Describe the emotion expressed in this image:  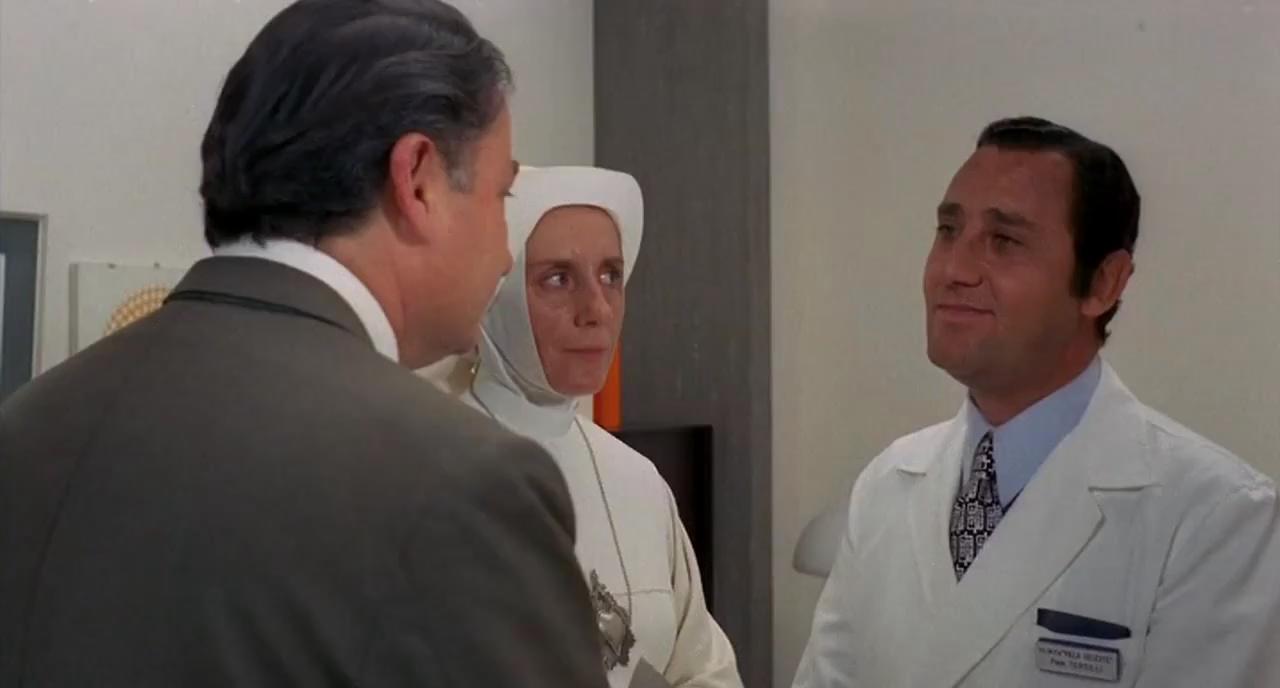
This person displays Pain, valence and arousal with low intensity.